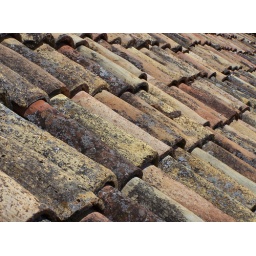
the original roof tiles. the new red tiles have replaced the roofs damaged by the war in '91-92.